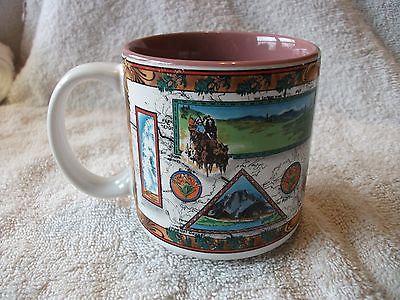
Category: mug